Emona Anchorage

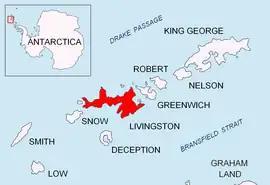
Location of Livingston Island in the South Shetland Islands.

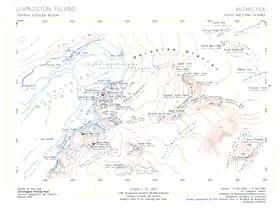
Topographic map of central-eastern Livingston Island featuring Emona Anchorage.

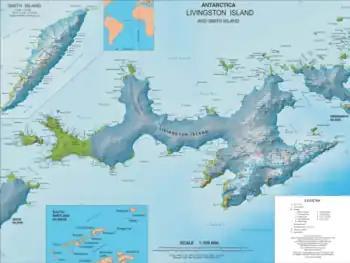
Topographic map of Livingston Island.

Emona Anchorage is a roughly square embayment, the internal part of South Bay, Livingston Island in the South Shetland Islands, Antarctica used as an anchorage for ships visiting the Bulgarian base St. Kliment Ohridski.